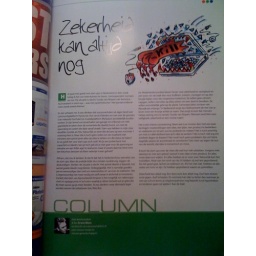
Leest de column van @erwblo in dzone, erg leuk. Ik zou zeker m'n best doen!!